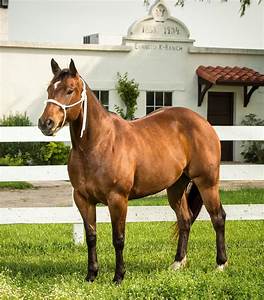
Label: horse